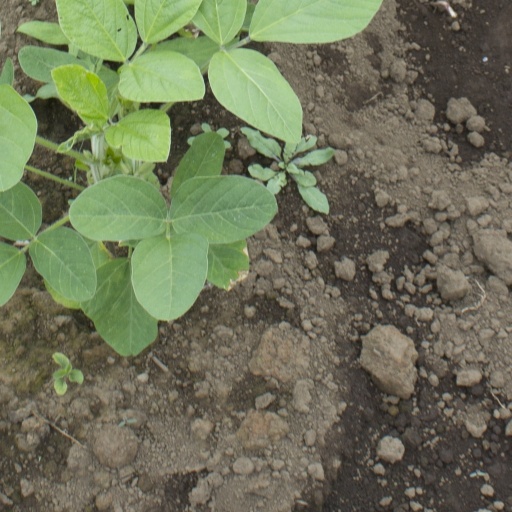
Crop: soybean